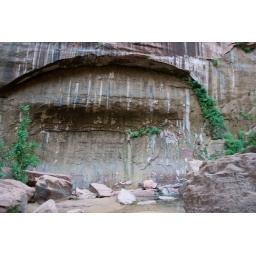
Arch area in the canyon wall where rock has fallen down at some point.